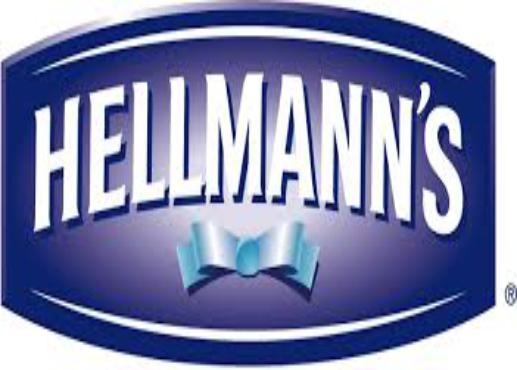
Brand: Hellmann's
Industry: Food